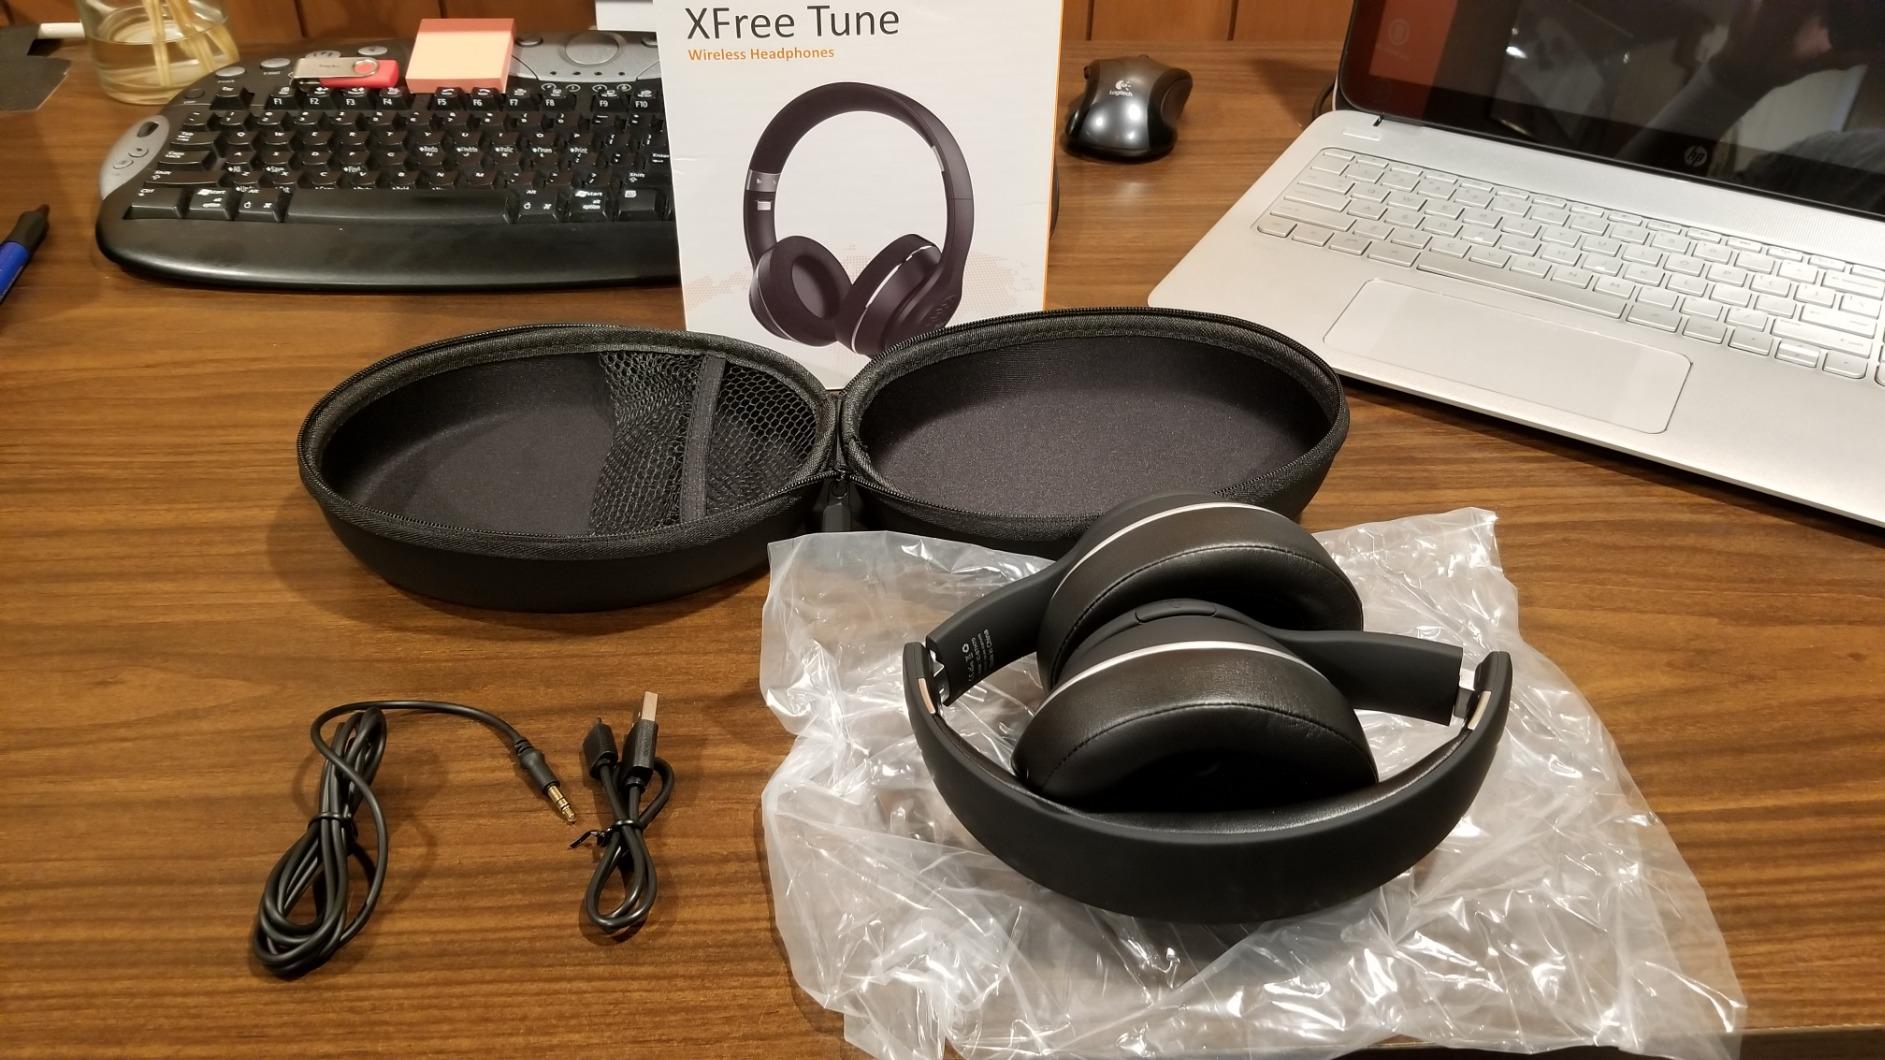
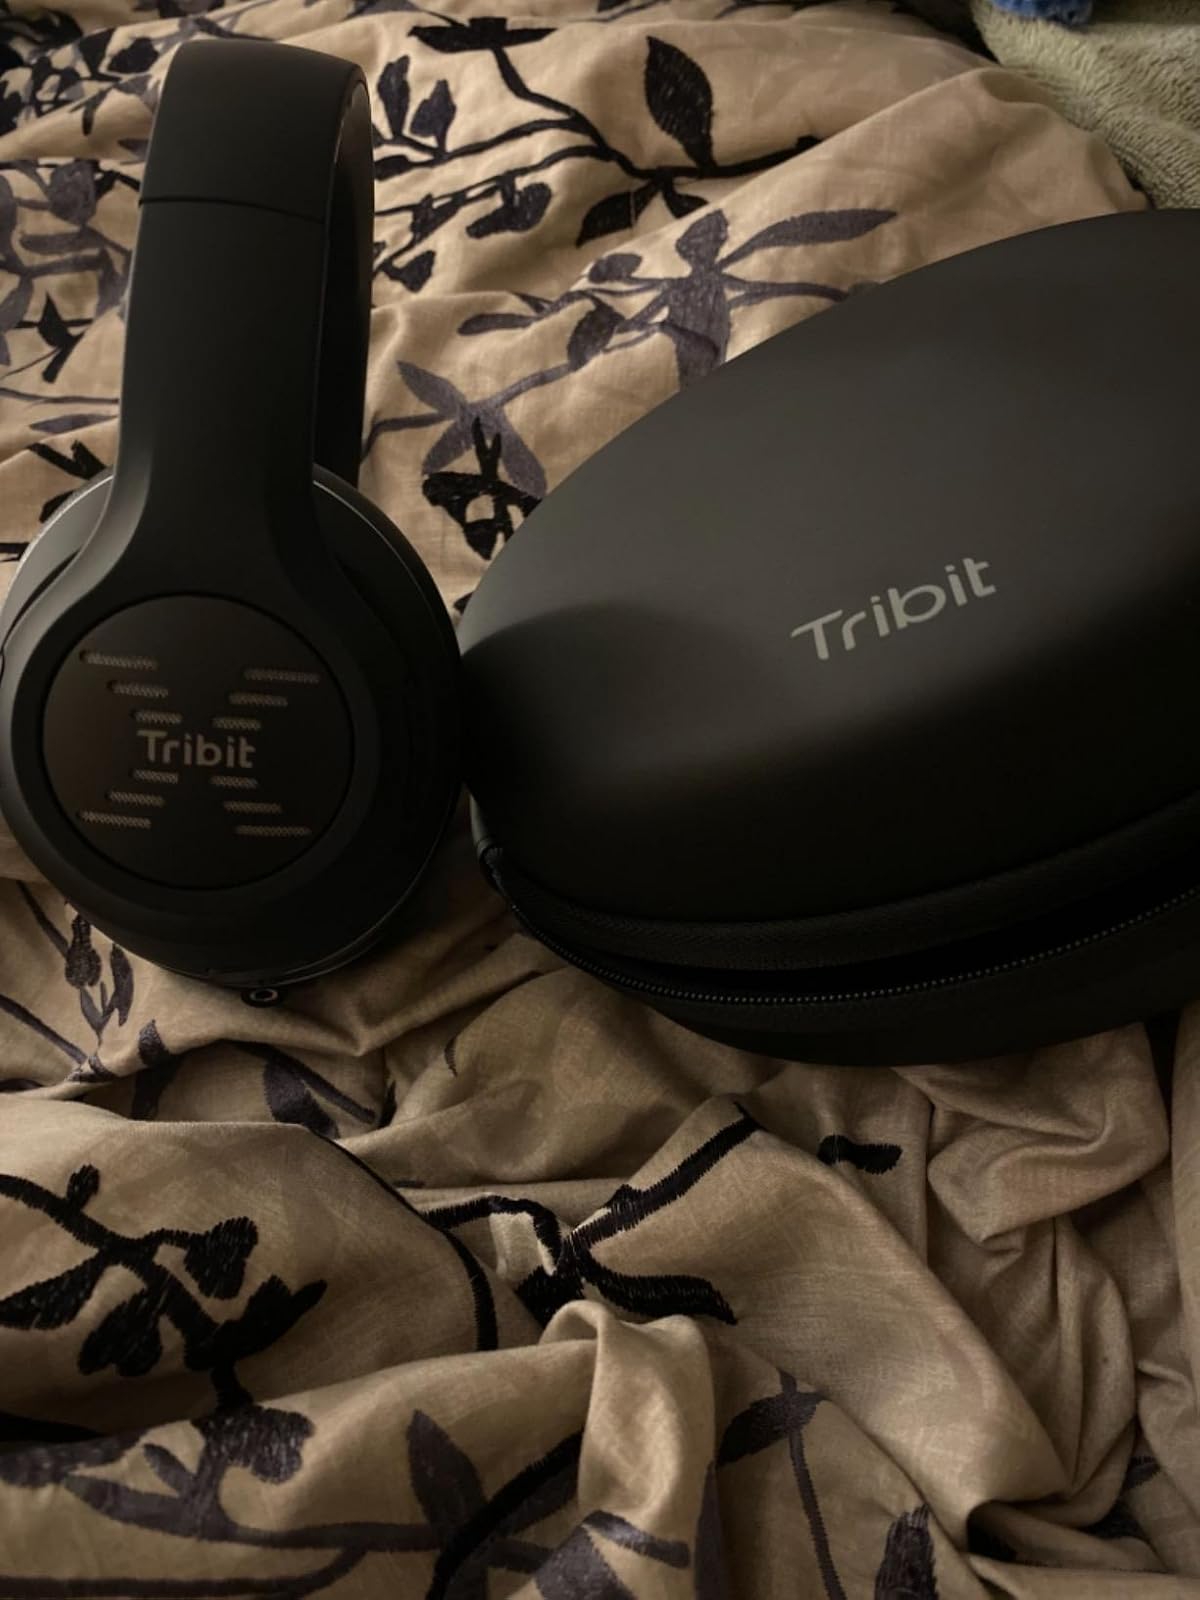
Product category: headphones
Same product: yes